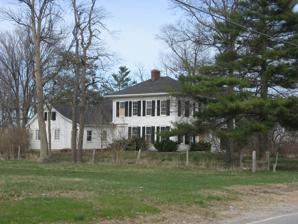
Building: Cotton–Ropkey House
Country: United States of America
Year built: 1850
Historic house in Indiana, United States United States historic place Cotton–Ropkey House Formerly listed on the U.S. National Register of Historic Places Cotton-Ropkey House, March 2011 Show map of Indiana Show map of the United States Location 6360 W. 79th St., Indianapolis, Indiana Coordinates 39°53′47″N 86°16′24″W / 39.89639°N 86.27333°W / 39.89639; -86.27333 Area 5.7 acres (2.3 ha) Built c. 1850 ( 1850 ) Architectural style Greek Revival, Italianate NRHP reference No. 84001086 Significant dates Added to NRHP March 22, 1984 Removed from NRHP September 18, 2017 Cotton–Ropkey House , also known as the Ropkey House , is a historic home located at Indianapolis , Marion County, Indiana .  It was built about 1850, and is a two-story, three-bay-by-four-bay, transitional Italianate / Greek Revival style timber frame dwelling.  It has a hipped roof and is sheathed in clapboard siding. It was added to the National Register of Historic Places in 1984, and was delisted in 2017. References